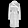
Label: Coat